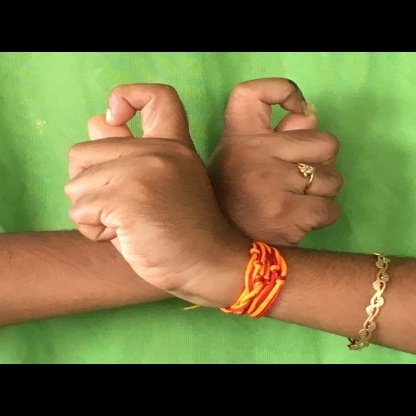
Mudra: Berunda